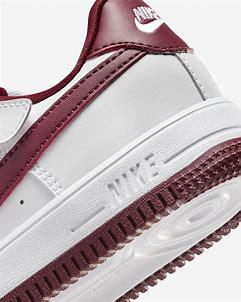
Brand: Nike
Model: Force 1 Easyon